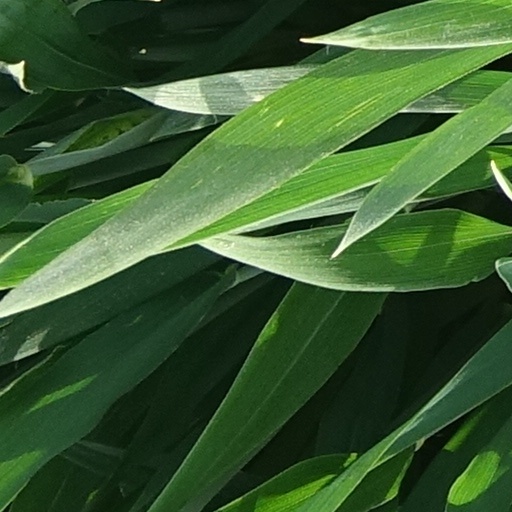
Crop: wheat